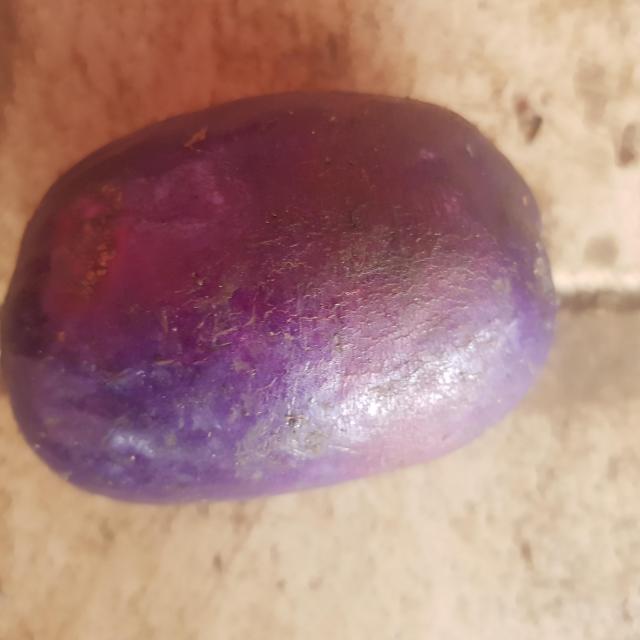
Plum grade: unaffected